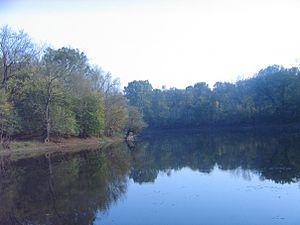
La Studva est une rivière de l'est de la Croatie et du nord de la Serbie, dans la province autonome de Voïvodine. Elle mesure 37 km de long. Elle est un affluent droit du Bosut et coule entièrement dans la région de Syrmie.